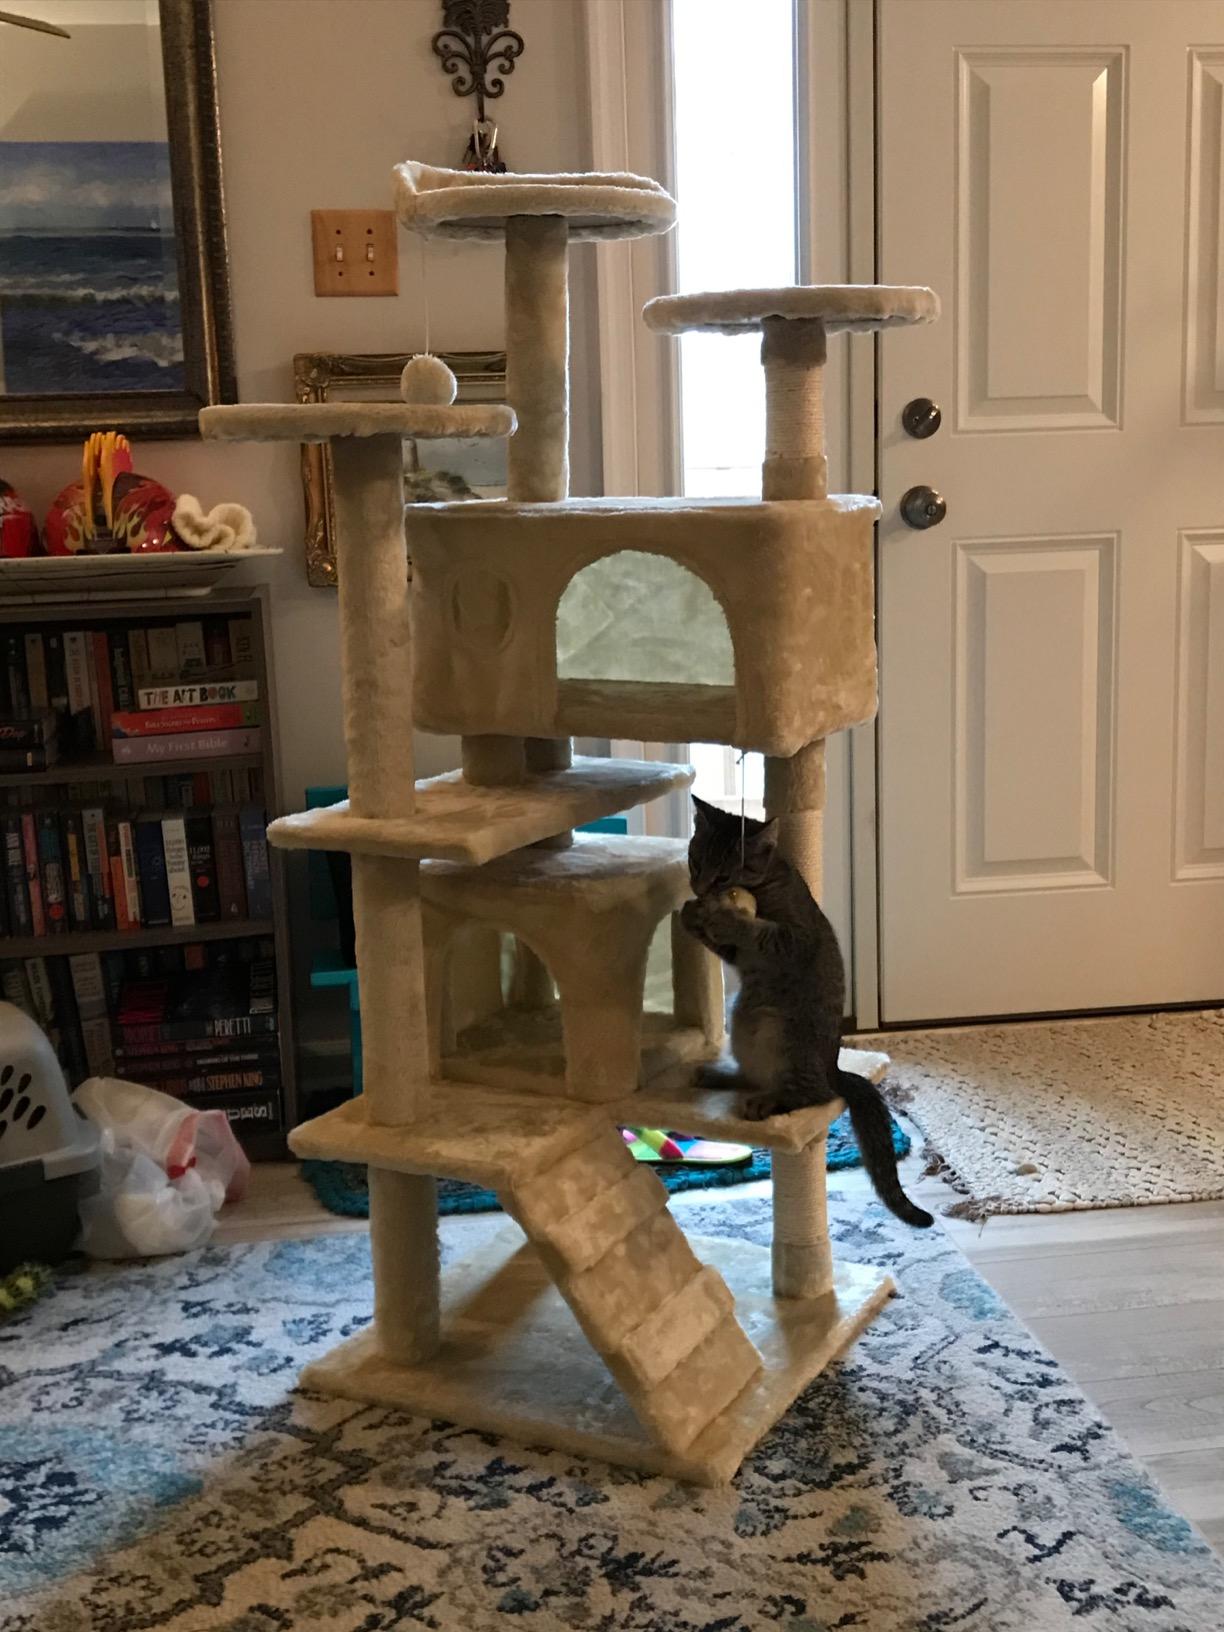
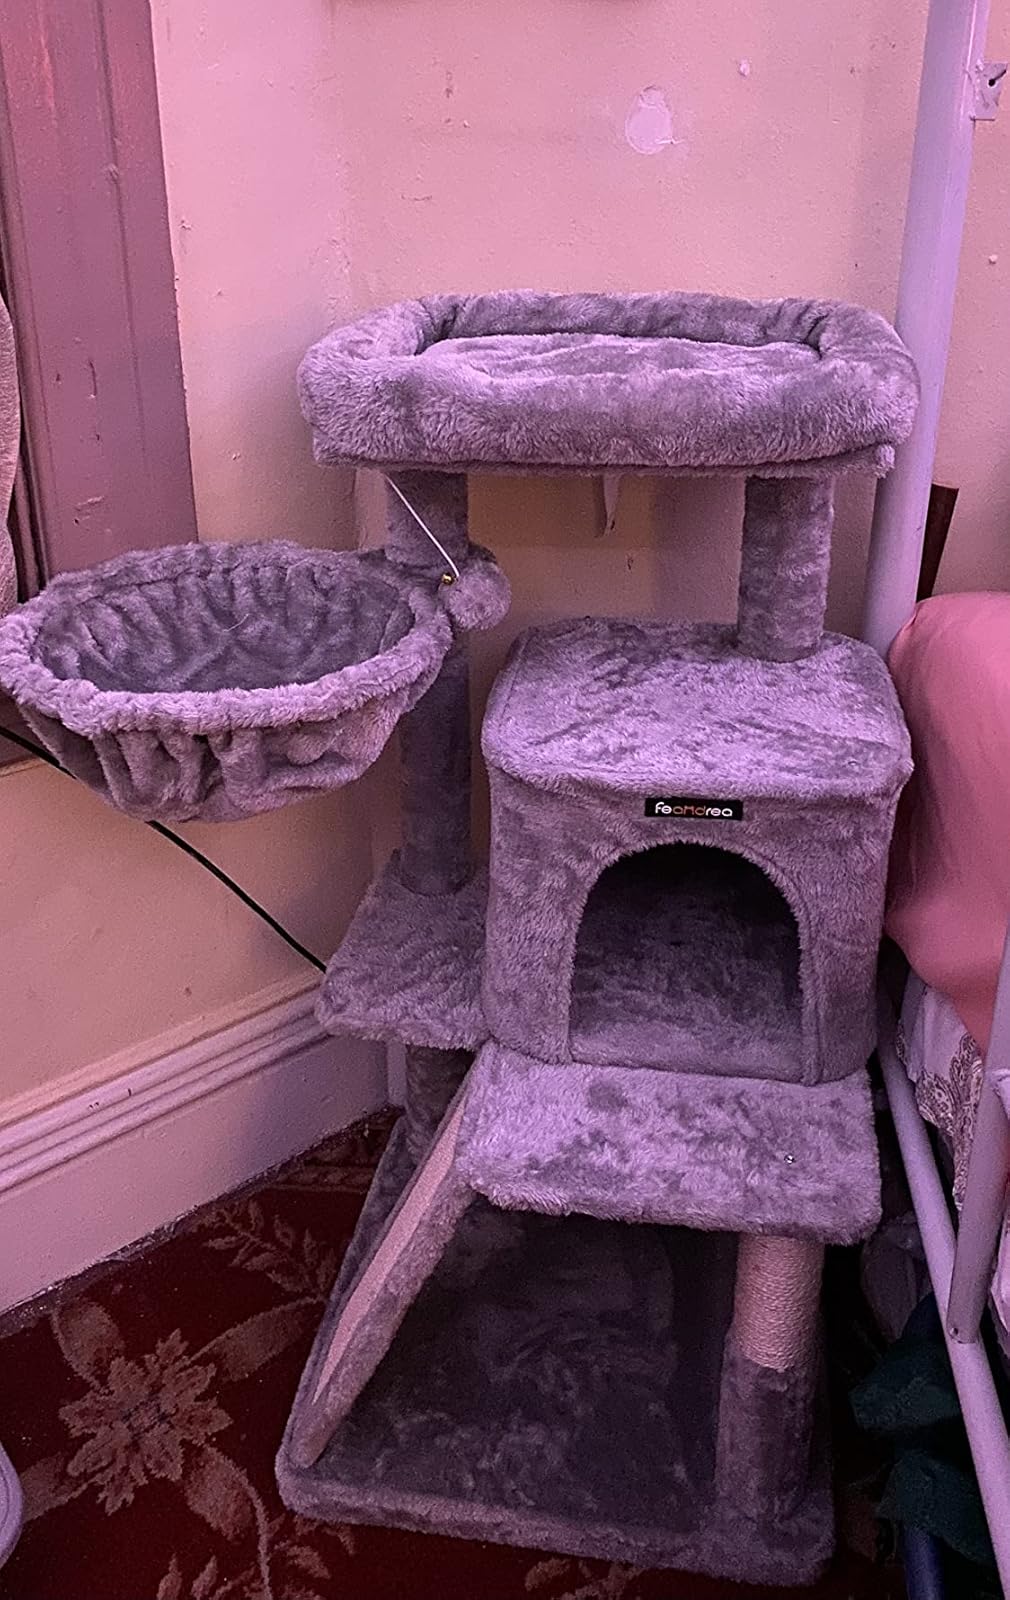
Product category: items_cat tree
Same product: no